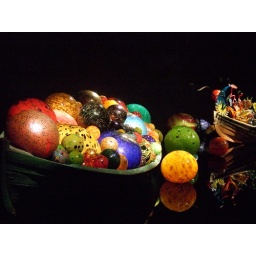
rowboats full of glass pieces. balls in one and &amp;quot;flowers&amp;quot; in the other